Otto Heichert

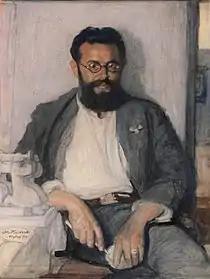
Self-portrait (1906)

Otto Theodor Rudolf Heichert (27 February 1868, in Gröningen Priory – 22 March 1946, in Oberschönau, near Berchtesgaden) was a German painter and graphic artist; associated with the Düsseldorfer Malerschule.